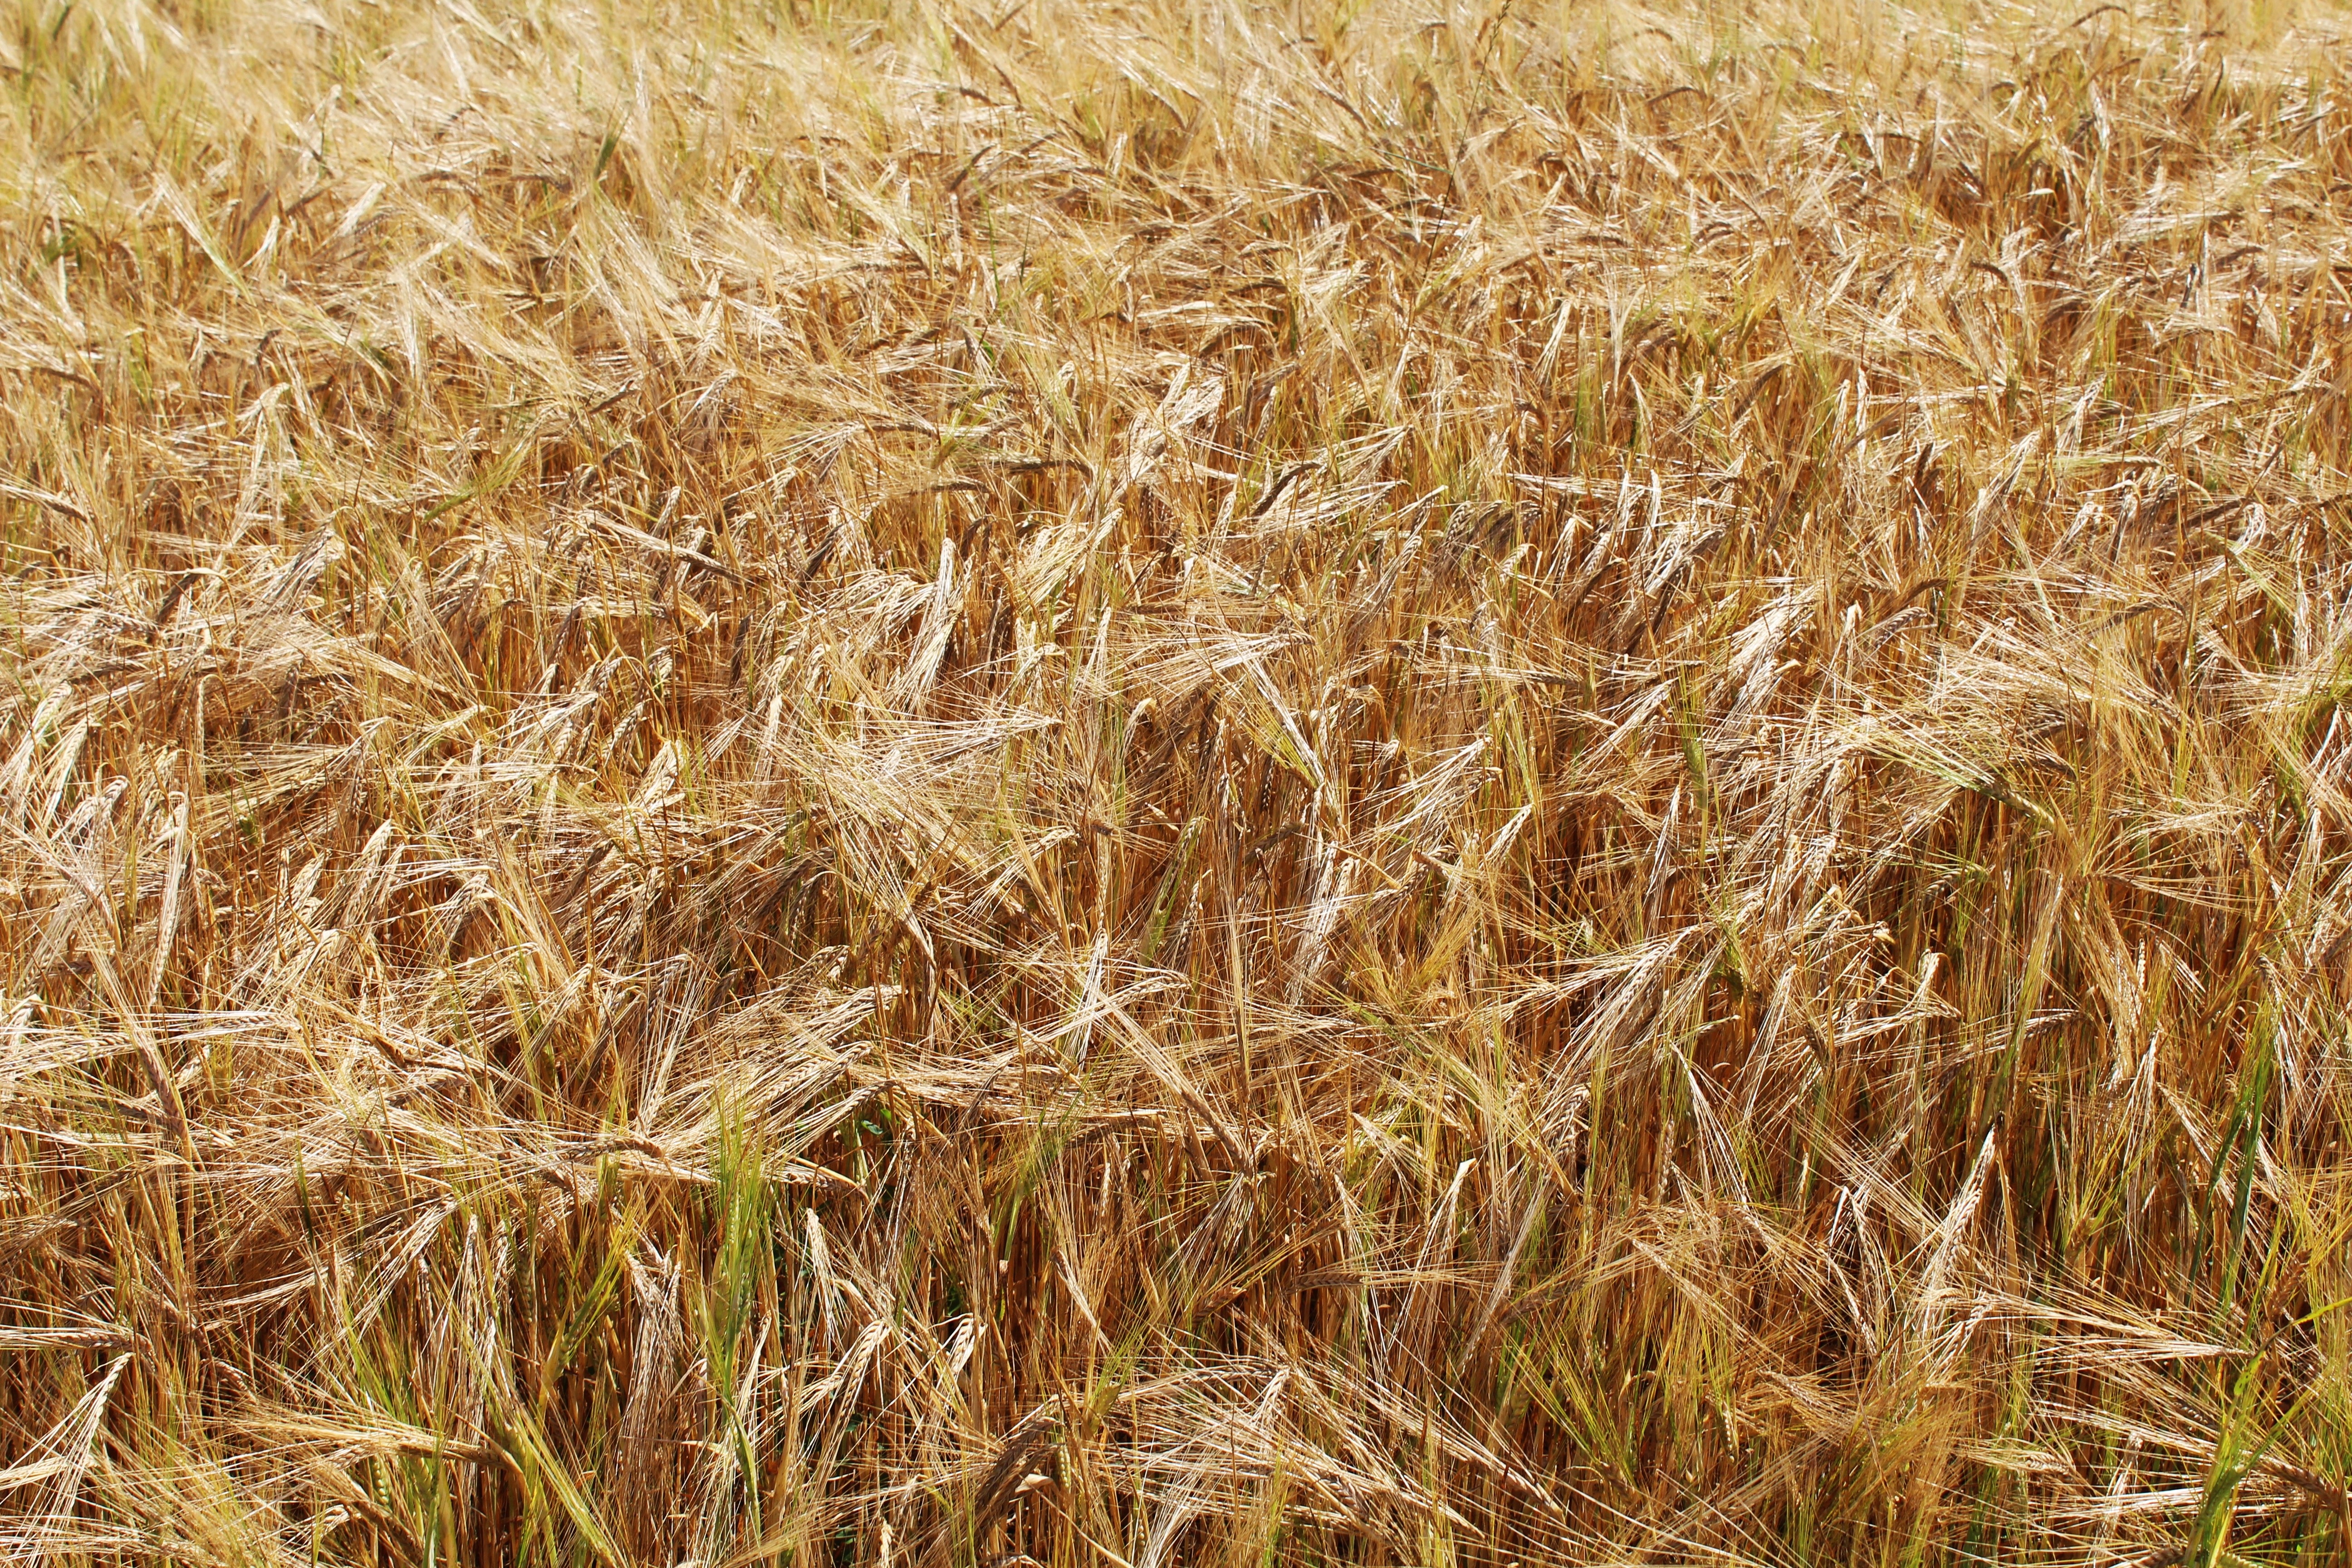
grass, plant, field, barley, wheat, prairie, food, crop, soil, yellow, agriculture, cereal, fields, gold, grassland, straw, rye, epi, cereals, cultures, flowering plant, commodity, triticale, wheat fields, hordeum, grass family, land plant, phragmites, food grain, einkorn wheat